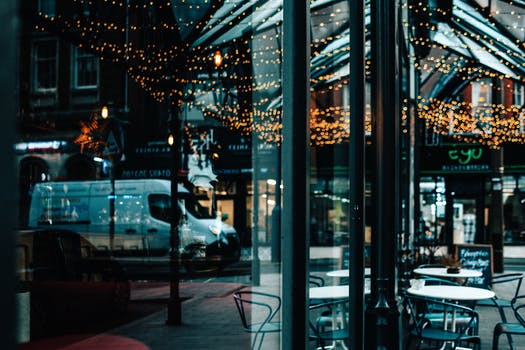
Label: No Watermark